Alfonso XIII

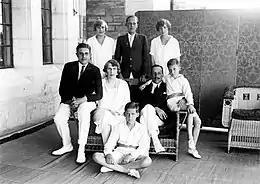
King Alfonso XIII and Queen Victoria Eugenie with their children at Santander's Palacio de la Magdalena. Standing, from left to right: Infanta María Cristina, the Prince of Asturias and Infanta Beatriz. Seated, from left to right: Infante Jaime, the Queen, the King, Infante Gonzalo and Infante Juan seated on ground.

After the "Disaster of the Annual", Spain's war in the Rif went from bad to worse, and as the Spanish were barely hanging on to Morocco, support for the "abandonistas" grew as many people could see no point to the war. In August 1923, Spanish soldiers embarking for Morocco mutinied, other soldiers in Málaga simply refused to board the ships that were to take them to Morocco, while in Barcelona huge crowds of left-wingers had staged anti-war protests at which Spanish flags were burned while the flag of the Rif Republic was waved about. With the Africanists comprising only a minority, it was clear that it was only a matter of time before the "abandonistas" forced the Spanish to give up on the Rif, which was part of the reason for the military coup d'état later in 1923.